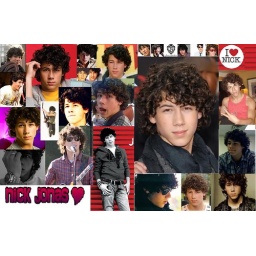
Nick Jonas wall paper by me!!